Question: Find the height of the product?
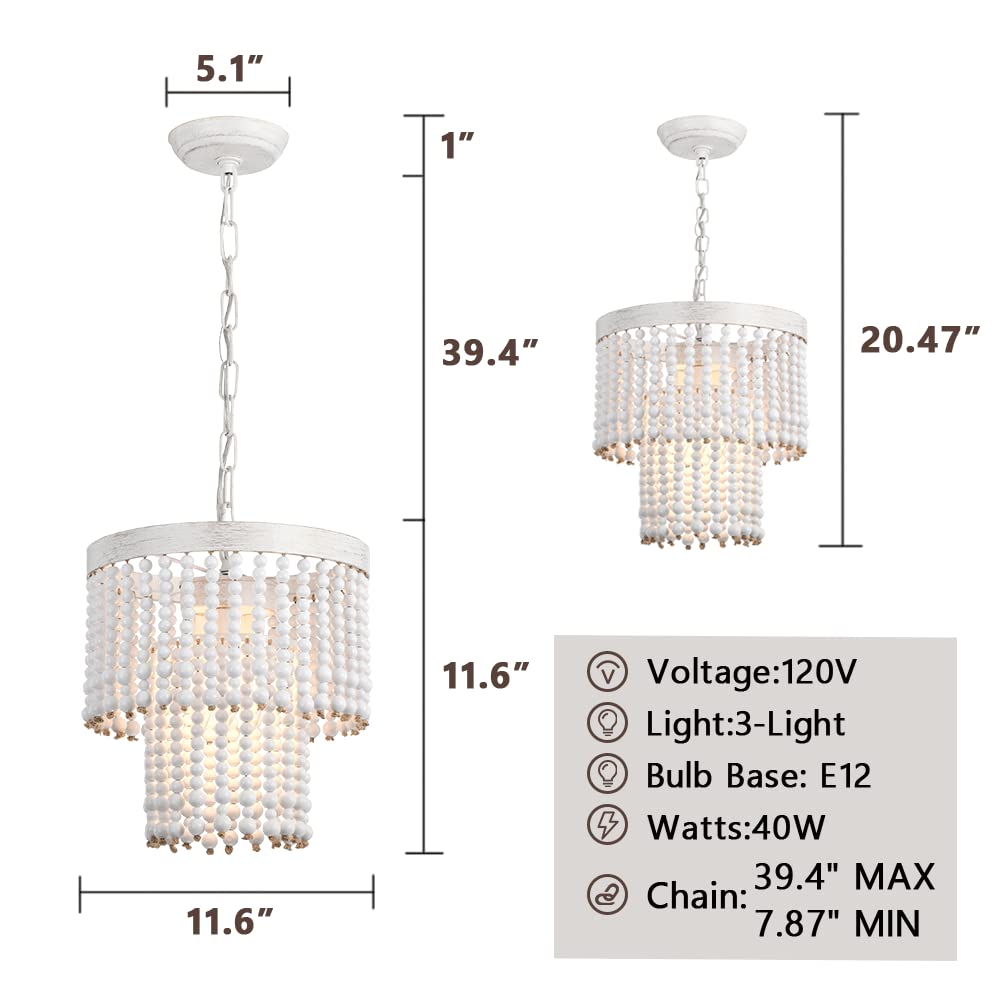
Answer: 11.6 inch